Dragiša Vasić

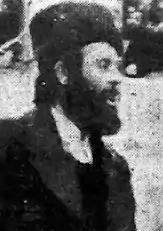
Chetnik commander Pavle Đurišić. In 1945, Vasić joined up with Đurišić and his Chetniks in an attempt to reach Slovenia and evade the communists.

Moljević wrote to Vasić in December 1941 and outlined his plan for the cleansing of Yugoslavia of all non-Serbian elements by Serbian refugees. He stated that Serbs should take control of "all strategic points" in Yugoslavia and claimed that a large Serbian state was what Serbs had been fighting for since the time of Karađorđe. In February 1942, Vasić received a letter from Moljević concerning the creation of a Greater Serbia stretching to Dalmatia and the Adriatic coast. Moljević wrote that the "cleansing" ("čišćenje") of all non-Serbs would be needed if such a state was to survive. He stated that Croats should be deported to Croatia and Muslims to Albania or Turkey. Author Mitja Velikonja writes that Vasić endorsed such a plan. In 1943, he resigned as head of the Central National Committee in protest of continued Chetnik collaboration with the Italians. He was succeeded by Moljević. Tomasevich notes that the quality of political advice that Mihailović received did not improve even after Moljević replaced Vasić as his main political advisor.